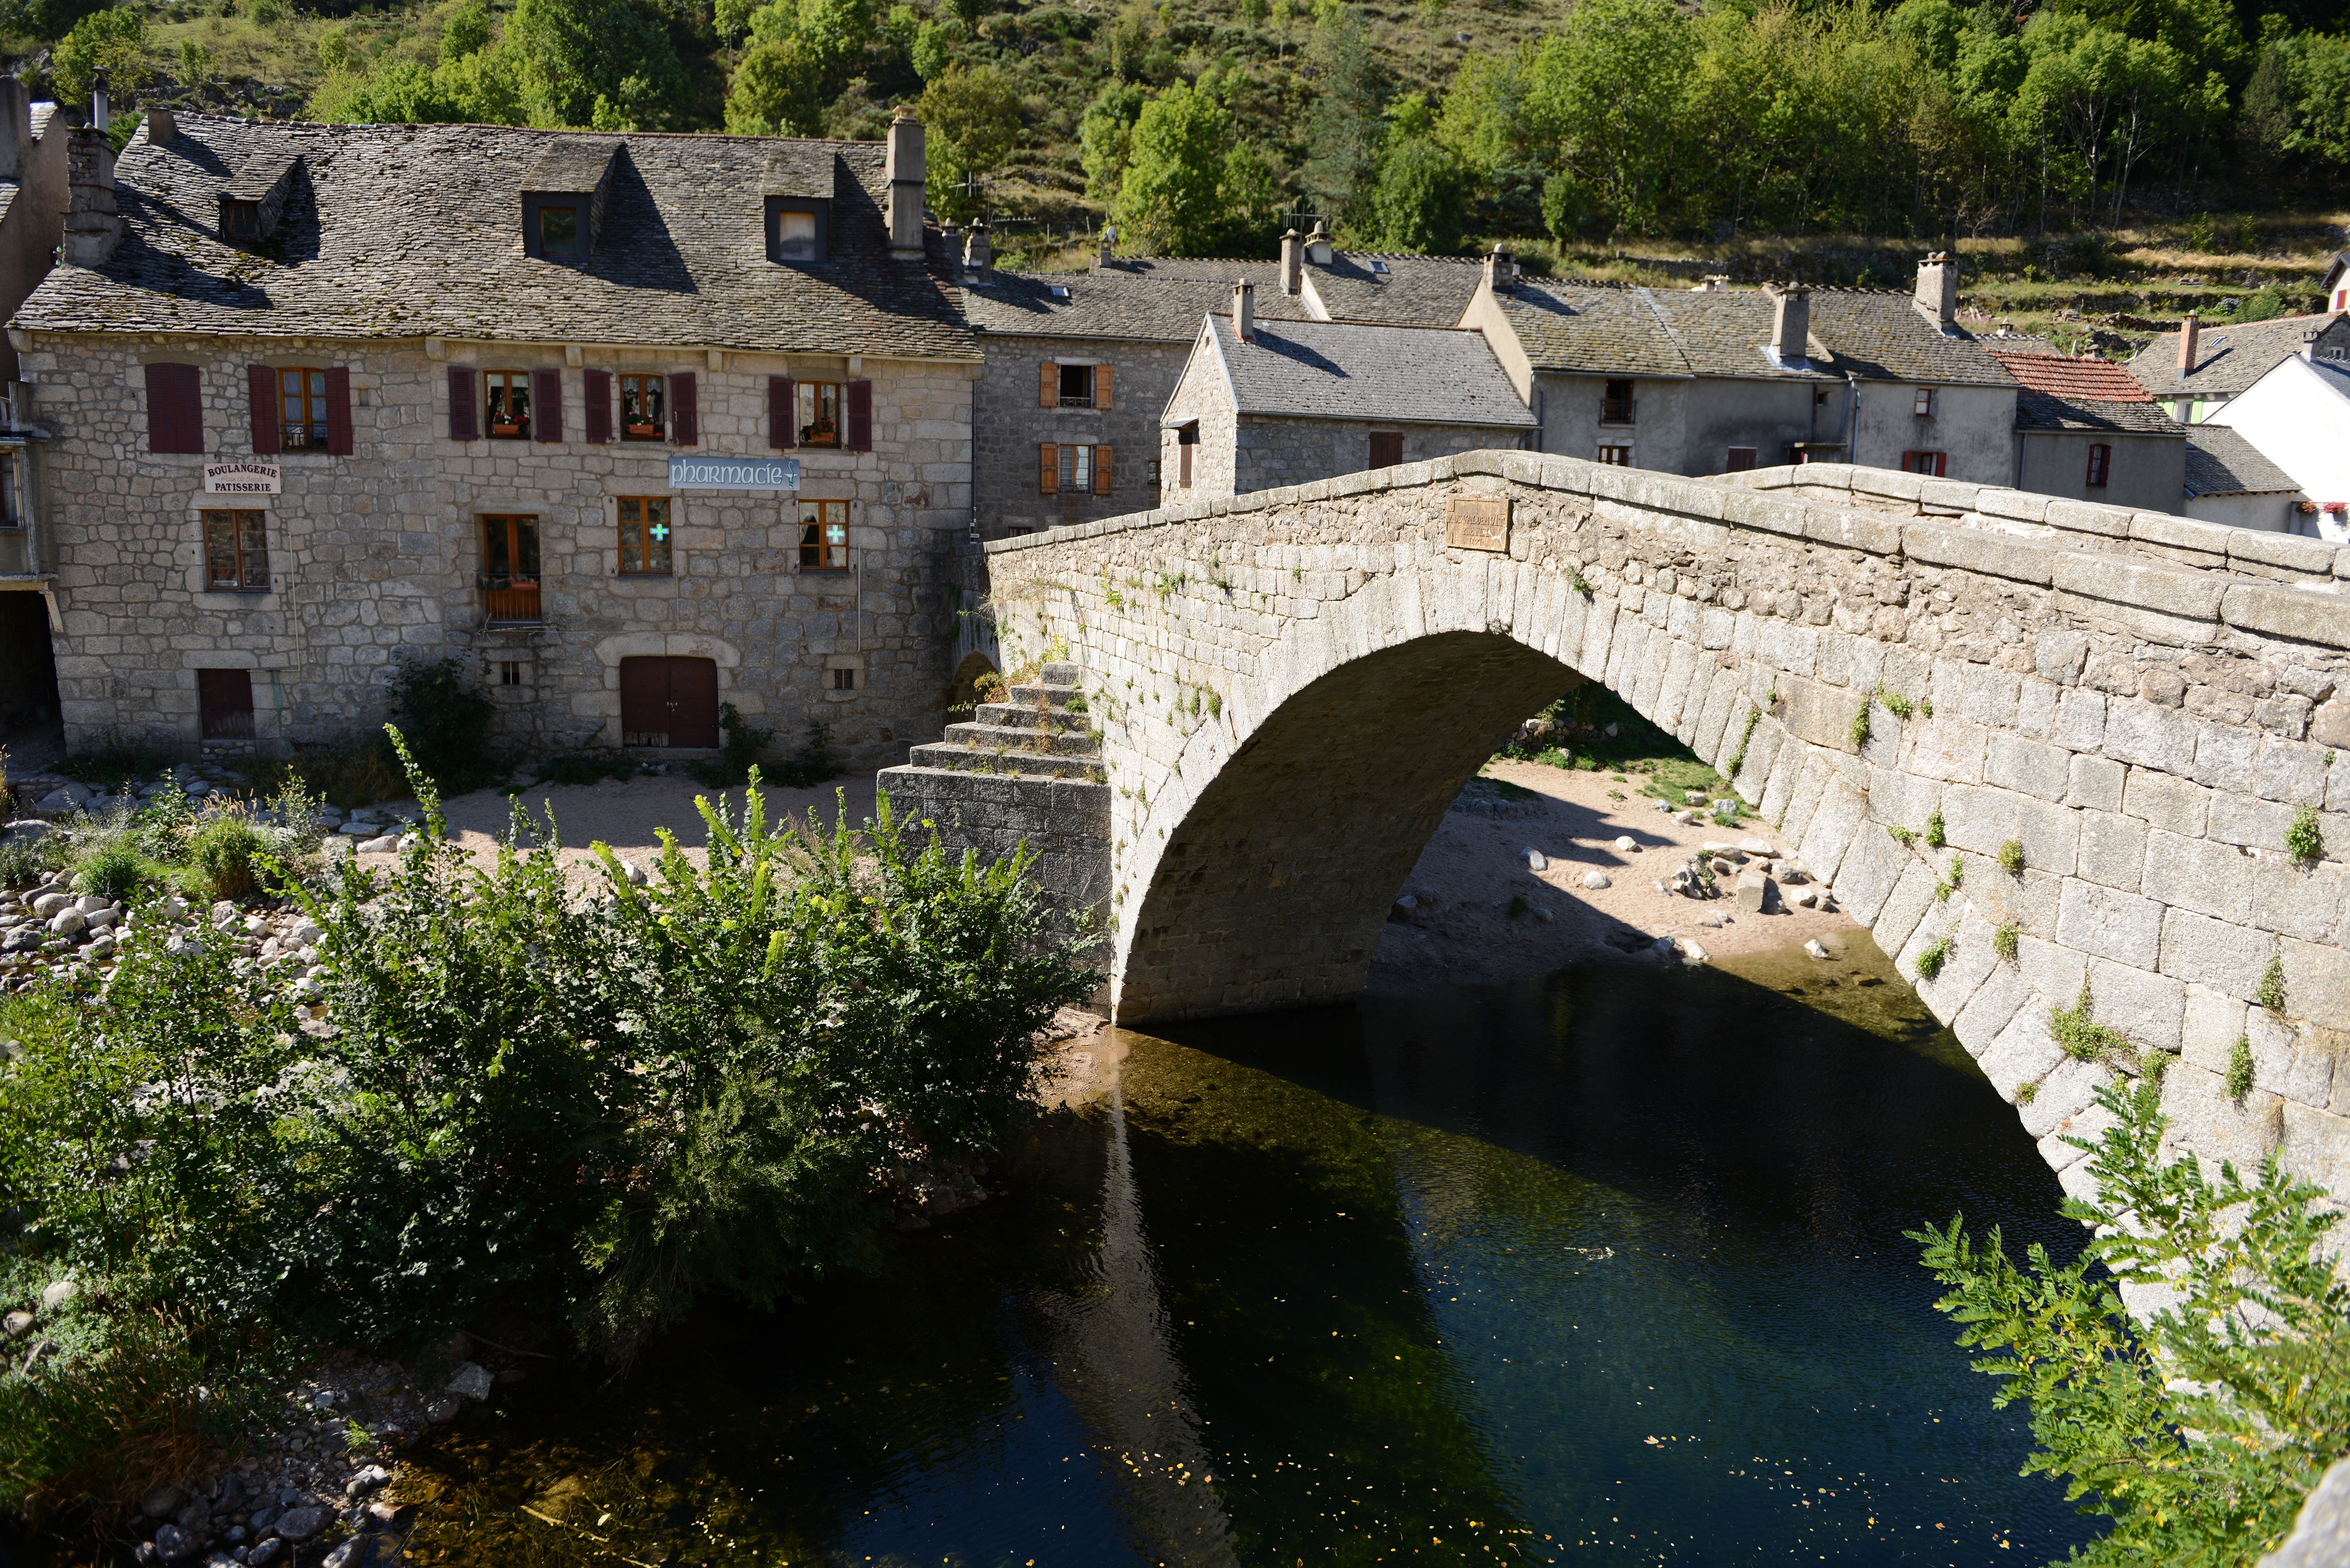
water, bridge, chateau, river, canal, village, france, castle, reservoir, fortification, waterway, old town, district, place, homes, estate, ditch, moat, arch bridge, devil's bridge